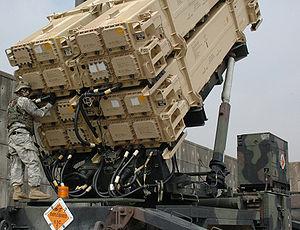
La défense antimissile est dirigée contre des armes au parcours spatial important quand elles vont très loin, ou moins important voire uniquement dans l'atmosphère quand elles vont plus près. Elle utilise un système complexe permettant de détecter, de suivre et d’intercepter des objets très petits et très rapides, à savoir les armes d’un ou plusieurs missiles balistiques ennemis dirigées vers la zone à protéger.
La crise des missiles nord-coréens de 2013, également dénommée parfois crise nord-coréenne de 2013 dans les médias, est une série de fortes tensions diplomatiques entre la Corée du Nord et la Corée du Sud, les États-Unis et le Japon qui trouve ses origines après le lancement par les Nord-Coréens du satellite Kwangmyŏngsŏng 3 numéro 2 le 12 décembre 2012 et l'essai nucléaire du 12 février 2013, largement condamnés par la communauté internationale et qui ont conduit le Conseil de sécurité des Nations unies à envisager et à prendre de nouvelles sanctions contre le gouvernement de la République populaire démocratique de Corée.
Le Patriot MIM-104 est un système de missile sol-air à moyenne portée construit par la firme Raytheon et utilisé par la United States Army, plusieurs pays de l'OTAN et d'Asie.